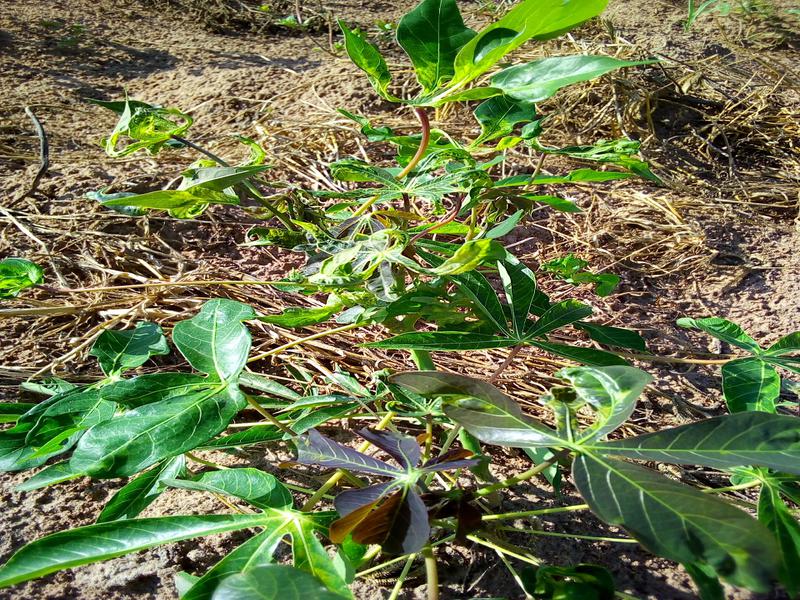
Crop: cassava
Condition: mosaic_disease